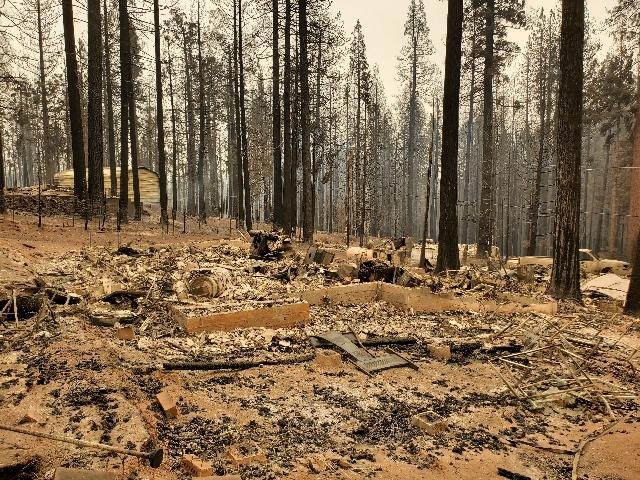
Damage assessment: destroyed